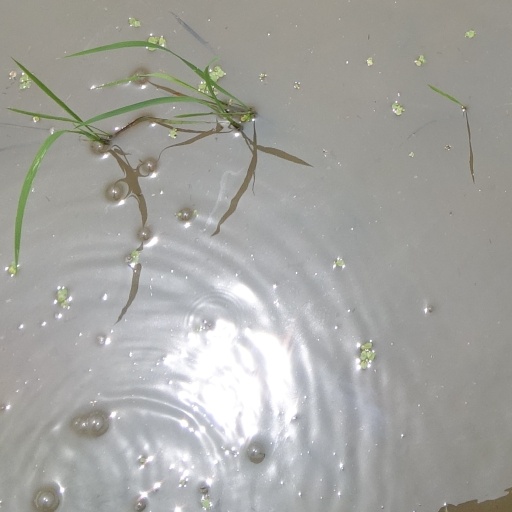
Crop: rice